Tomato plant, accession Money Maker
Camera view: bottom (45 deg); turntable rotation: 330 degrees
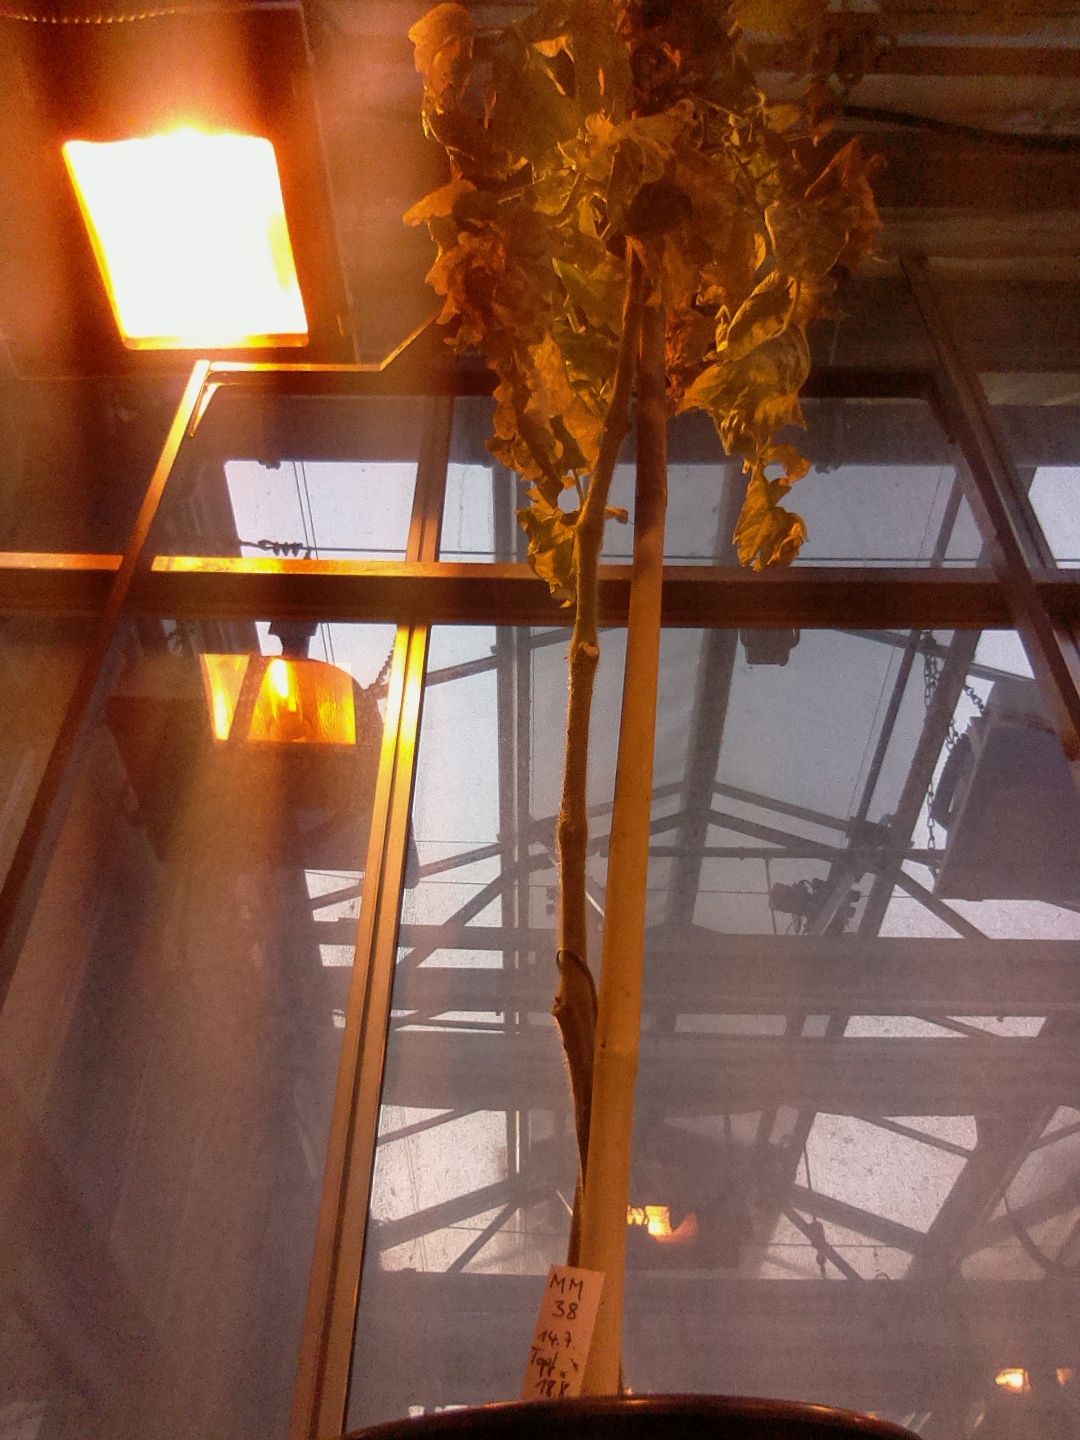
BBCH growth stage 80: fruits start showing typical ripe color (orange -> red)